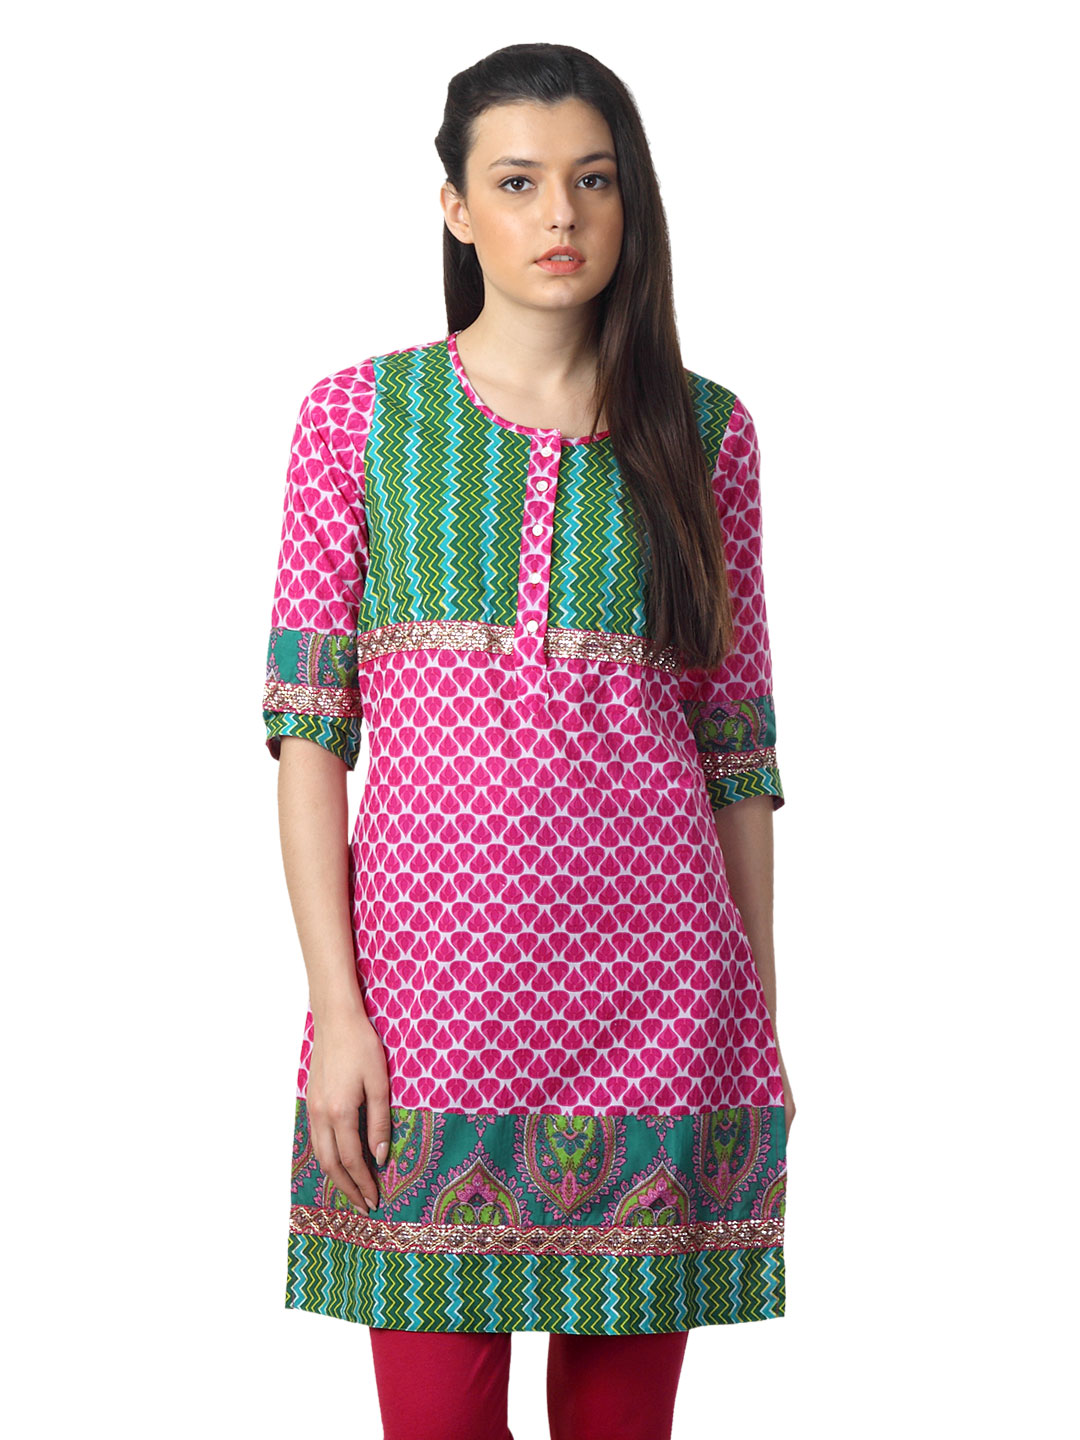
Mother Earth Women Pink Kurta
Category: Apparel / Topwear / Kurtas
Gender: Women
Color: Pink
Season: Summer 2012
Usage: Ethnic